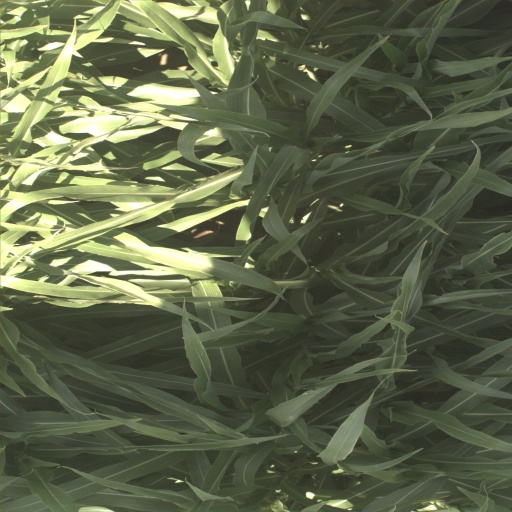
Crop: sorghum